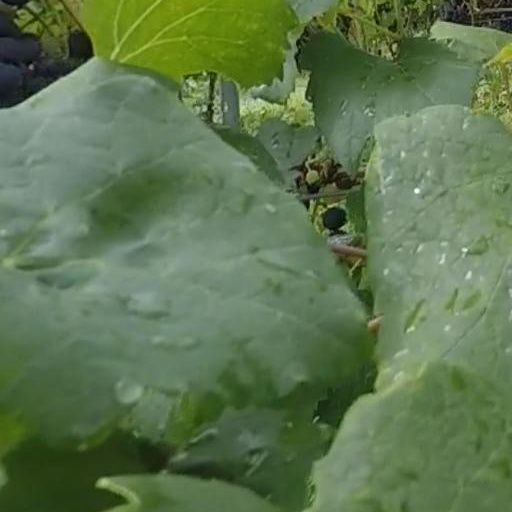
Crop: grape